Embassy of China, Canberra

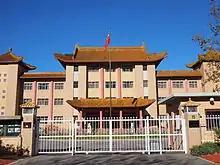

The Embassy of the People's Republic of China in the Commonwealth of Australia is the embassy of China in Canberra, Australia.